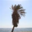
Label: palm_tree